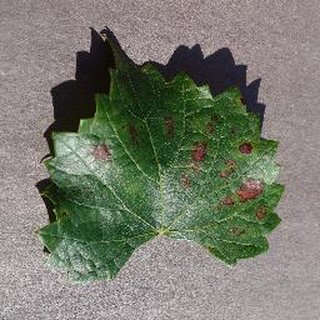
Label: grape_esca_black_measles